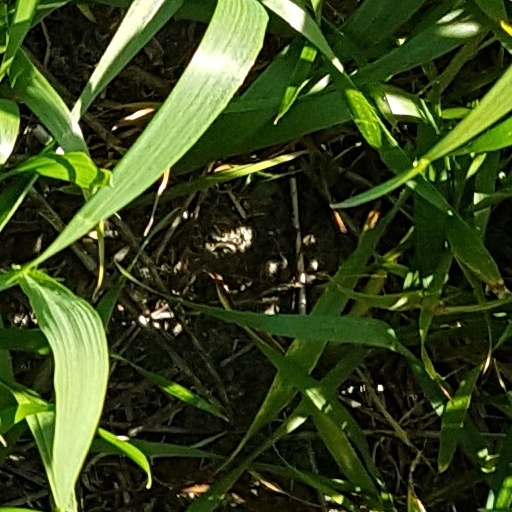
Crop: wheat